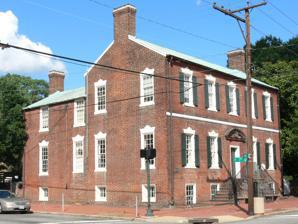
Building: Crozet House
Country: United States of America
Year built: 1814
Historic house in Virginia, United States United States historic place Crozet House U.S. National Register of Historic Places Virginia Landmarks Register Richmond City Historic District Crozet House, July 2011 Show map of Virginia Show map of the United States Location 100 E. Main St., Richmond, Virginia Coordinates 37°32′33″N 77°26′37″W / 37.54250°N 77.44361°W / 37.54250; -77.44361 Area 9.9 acres (4.0 ha) Built 1814 ( 1814 ) Architectural style Federal NRHP reference No. 72001521 VLR No. 127-0047 Significant dates Added to NRHP February 23, 1972 Designated VLR November 16, 1971 Crozet House , also known as the Curtis Carter House, is a historic home located in Richmond, Virginia .  It was built in 1814, and was originally built as a two-story, five-bay, L-shaped brick house over a raised basement in the late-Federal style.  It obtained its present U shape after the addition of an east wing to the rear of the house.  It was built by Curtis Carter, a local brick mason and contractor. Claudius Crozet, a prominent engineer and educator, purchased the house in 1828 and lived there until 1832. His occupancy of the property gave the building its common name. The architecture firm of Marcellus Wright Jr. maintained offices in Crozet House. It was listed on the National Register of Historic Places in 1972. References